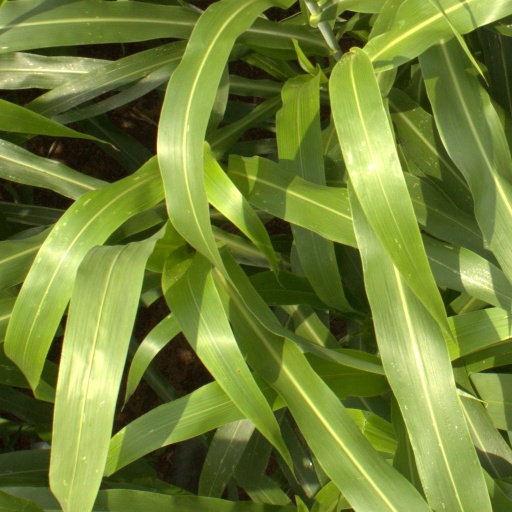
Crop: sorghum